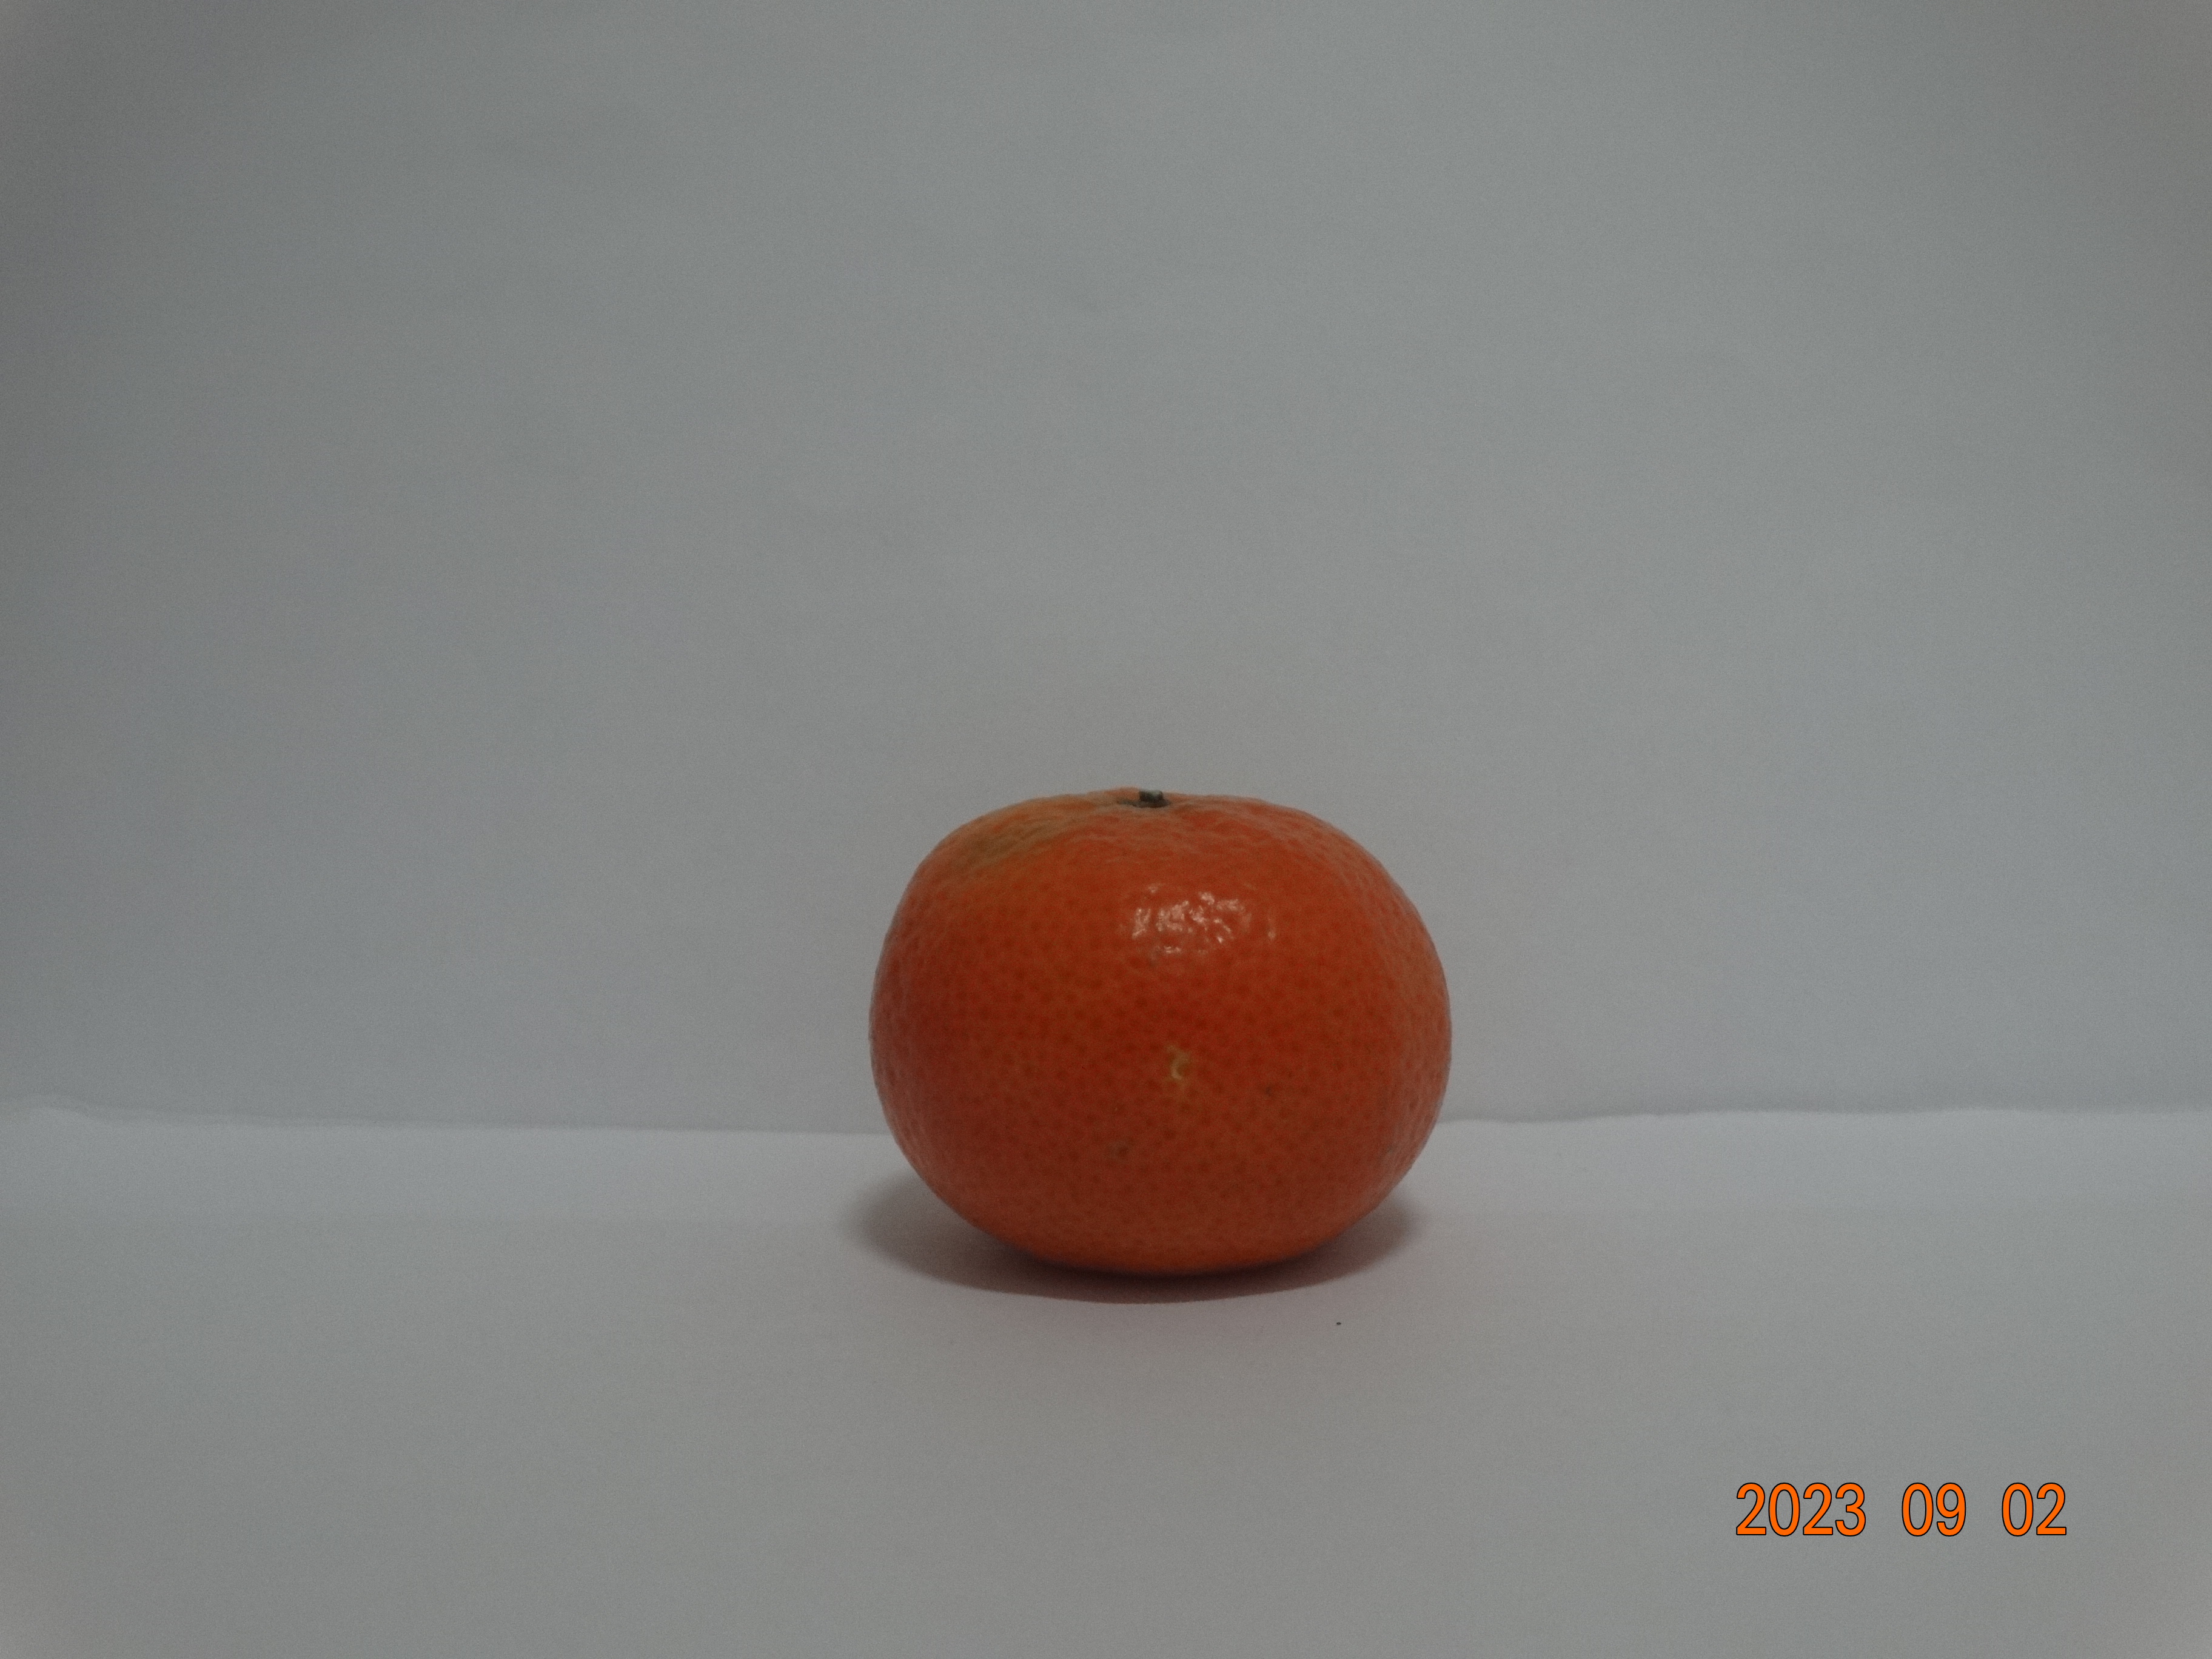
Citrus fruit variety: tangerine